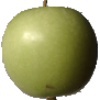
Label: Apple Granny Smith 1